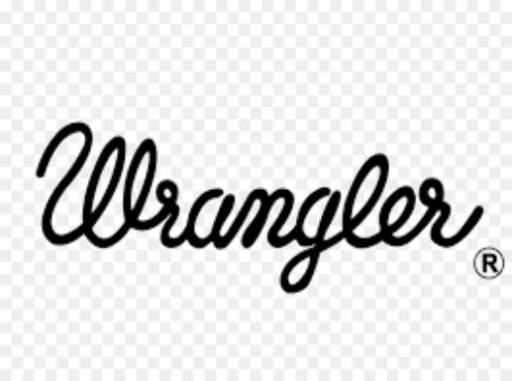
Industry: Clothes